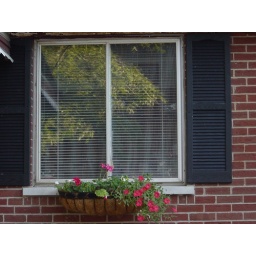
Window box and shutters I put up around Kitchen window